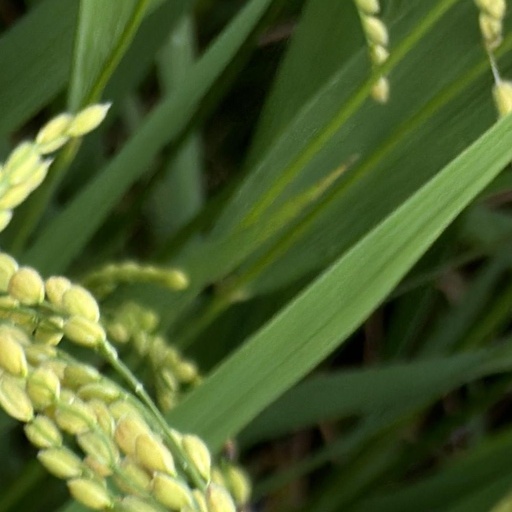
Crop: rice